Lena Katina

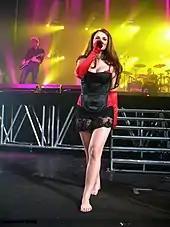
Lena Katina performing with t.A.T.u. in Moscow, 2008

Together with Julia Volkova, Katina made up the duo t.A.T.u., a group active since 1999. They achieved global fame with hits such as "All the Things She Said", "Not Gonna Get Us", and "All About Us", and took part in the 2003 Eurovision Song Contest, finishing third with "Ne Ver', Ne Boysia". In 2007, both girls appeared in the US–Russian drama film "You and I", which starred Mischa Barton in the lead role and was based on the 2006 Aleksey Mitrofanov novel "t.A.T.u. Come Back", itself inspired by the story of the pop duo.